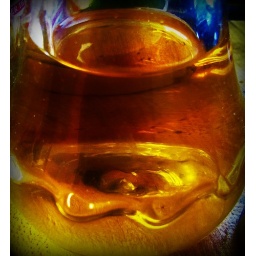
Sunllight on the vinegar cruet, once used by my great grandmother, seen on my kitchen table  .